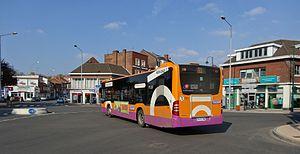
Bus Tadao à Lens, Pas-de-Calais, Nord-Pas-de-Calais, France.